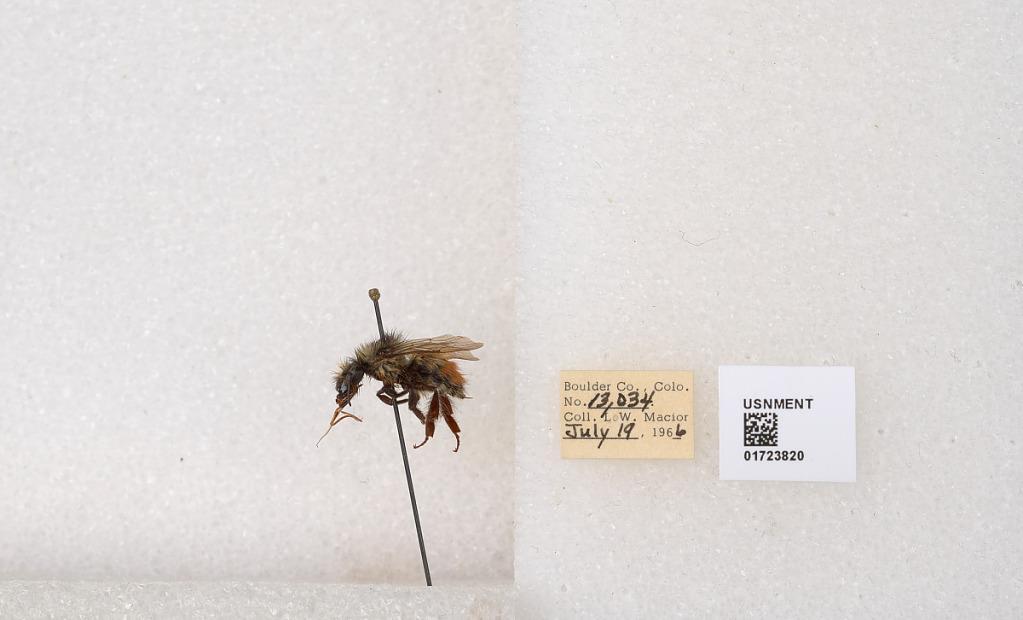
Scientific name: Bombus flavifrons Cresson
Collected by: L. Macior
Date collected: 1966-7-19
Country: United States
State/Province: Colorado
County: Boulder
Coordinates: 40.0925, -105.358